Alabama State Route 159

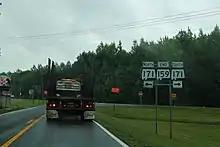
Northern terminus

SR 159 begins at an intersection with US 82 (internally designated as SR 6) in the central business district of Gordo. From this point, SR 159 follows a meandering northeasterly course through northern Pickens County and southern Fayette County en route to its northern terminus, an intersection with SR 171 in Fayette.